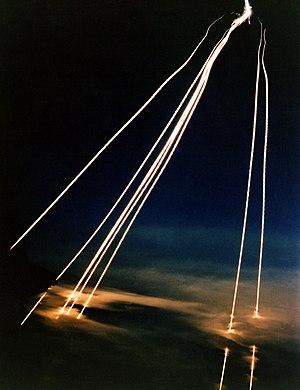
La course aux armements nucléaires est la course aux armements, pour la suprématie en cas de guerre nucléaire, qui a eu lieu entre les États-Unis, l’Union soviétique et leurs alliés respectifs pendant la guerre froide. Elle sera à l'origine de l'initiative de défense stratégique lancée par Ronald Reagan.